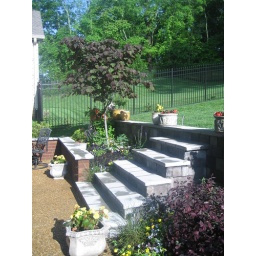
very clear blue day... nice shadows on patio in the am... should have heard the birds chirping!